Stubbs–Ballah House

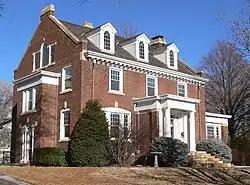

The Stubbs–Ballah House in Norfolk in Madison County, Nebraska, USA, was built in 1917. It was listed on the National Register of Historic Places in 2013.